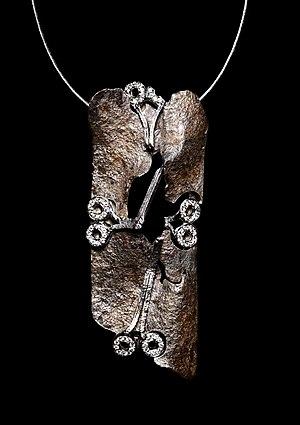
Thierry Vendome. Pendentif ""1915"".2015
Thierry Vendome, né Thierry Tuhdarian le 1ᵉʳ mai 1964 à Villemomble, est un artiste joaillier français. Il vit et travaille à Paris.